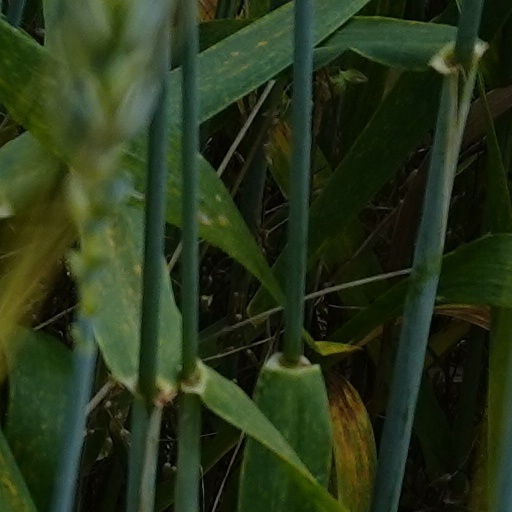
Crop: wheat